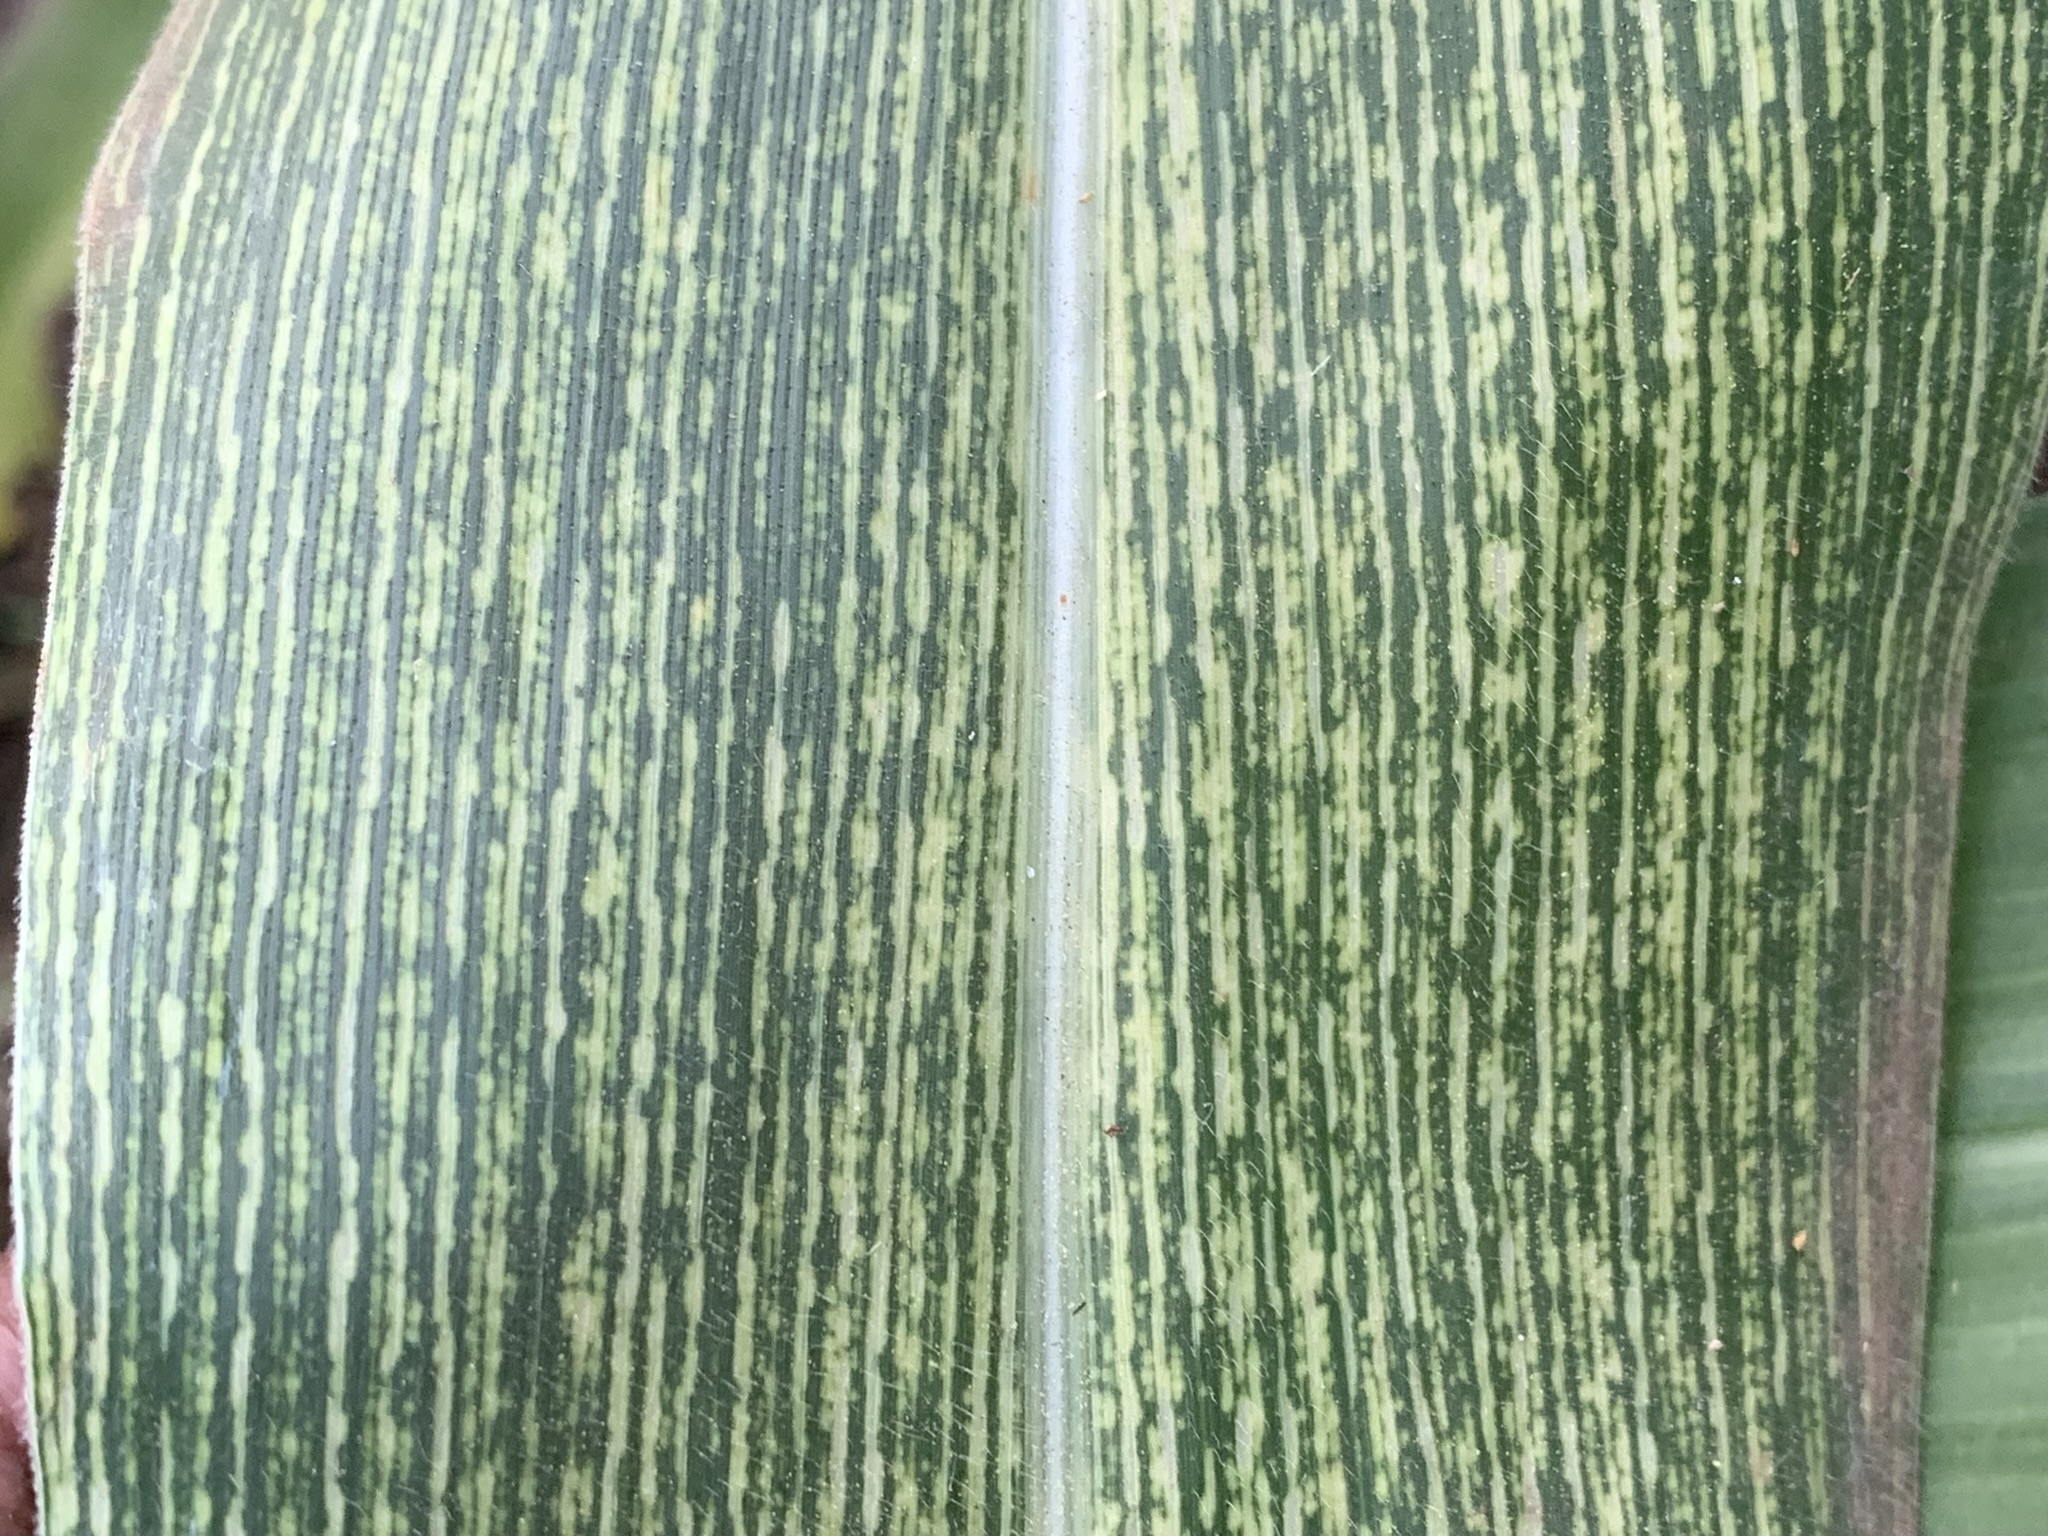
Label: MSV